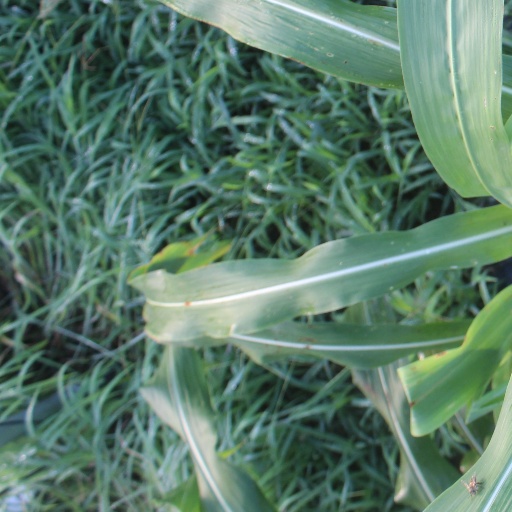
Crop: sorghum